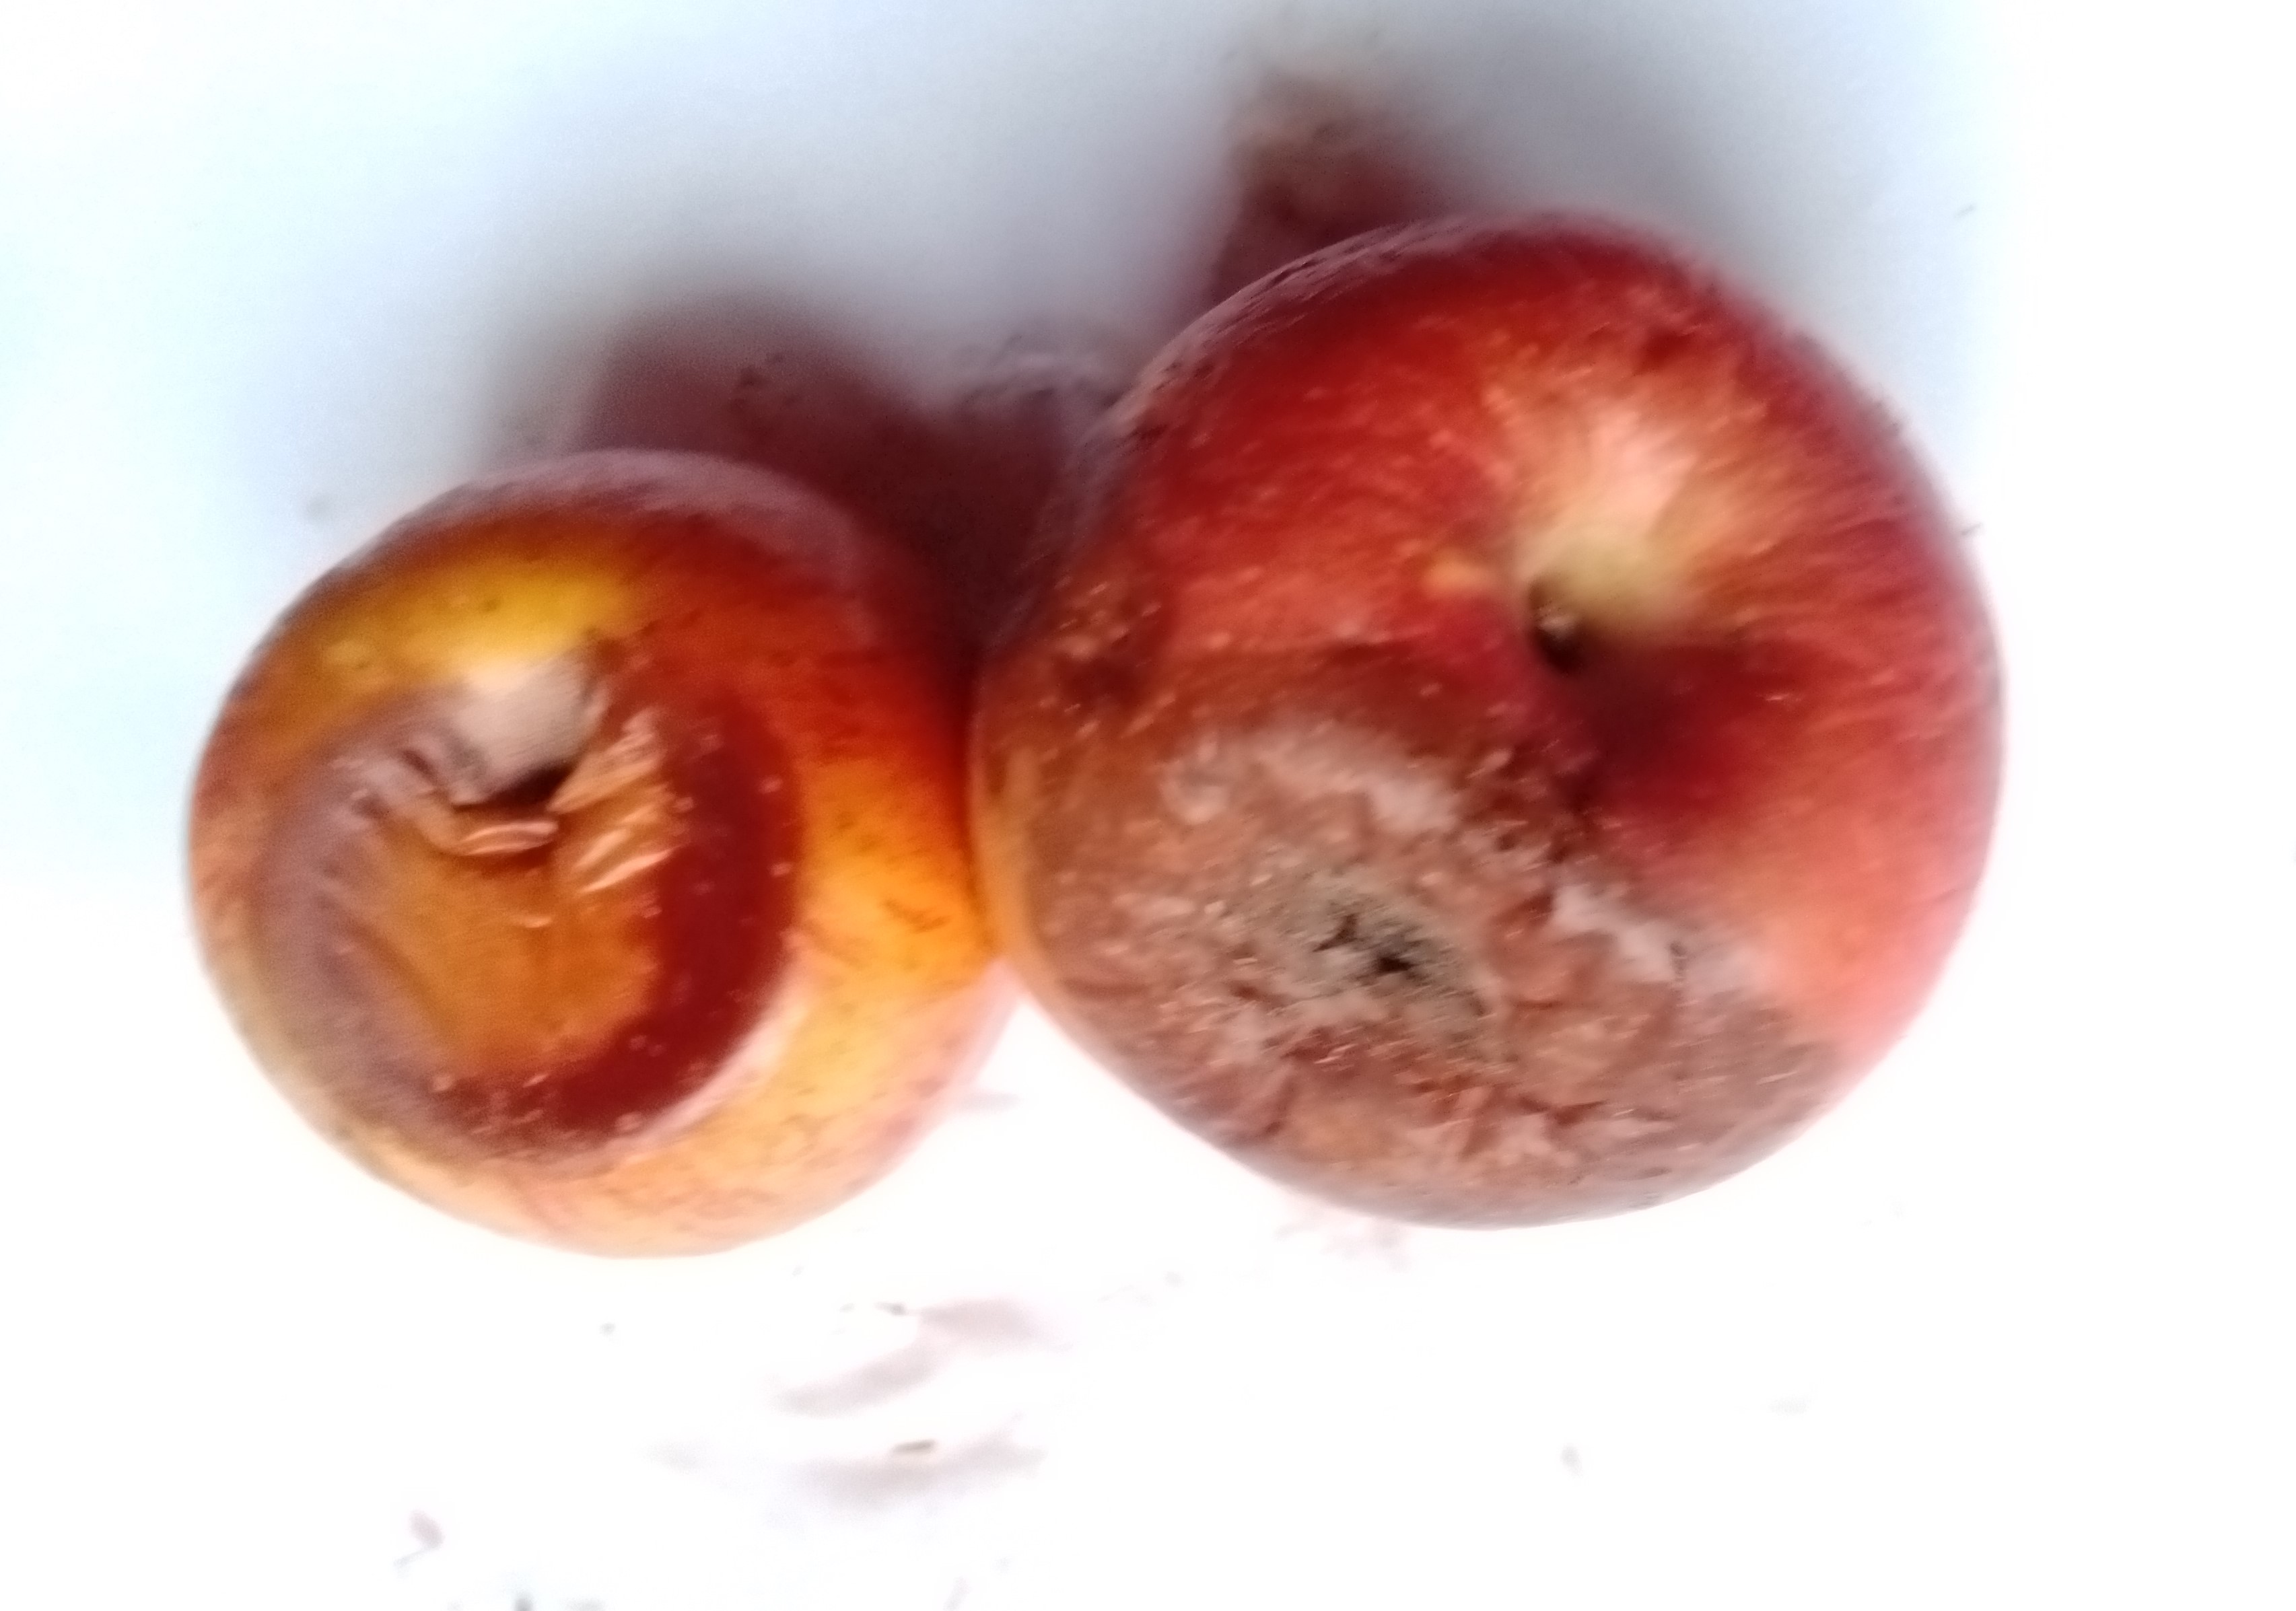
Fruit: apple
Condition: rotten